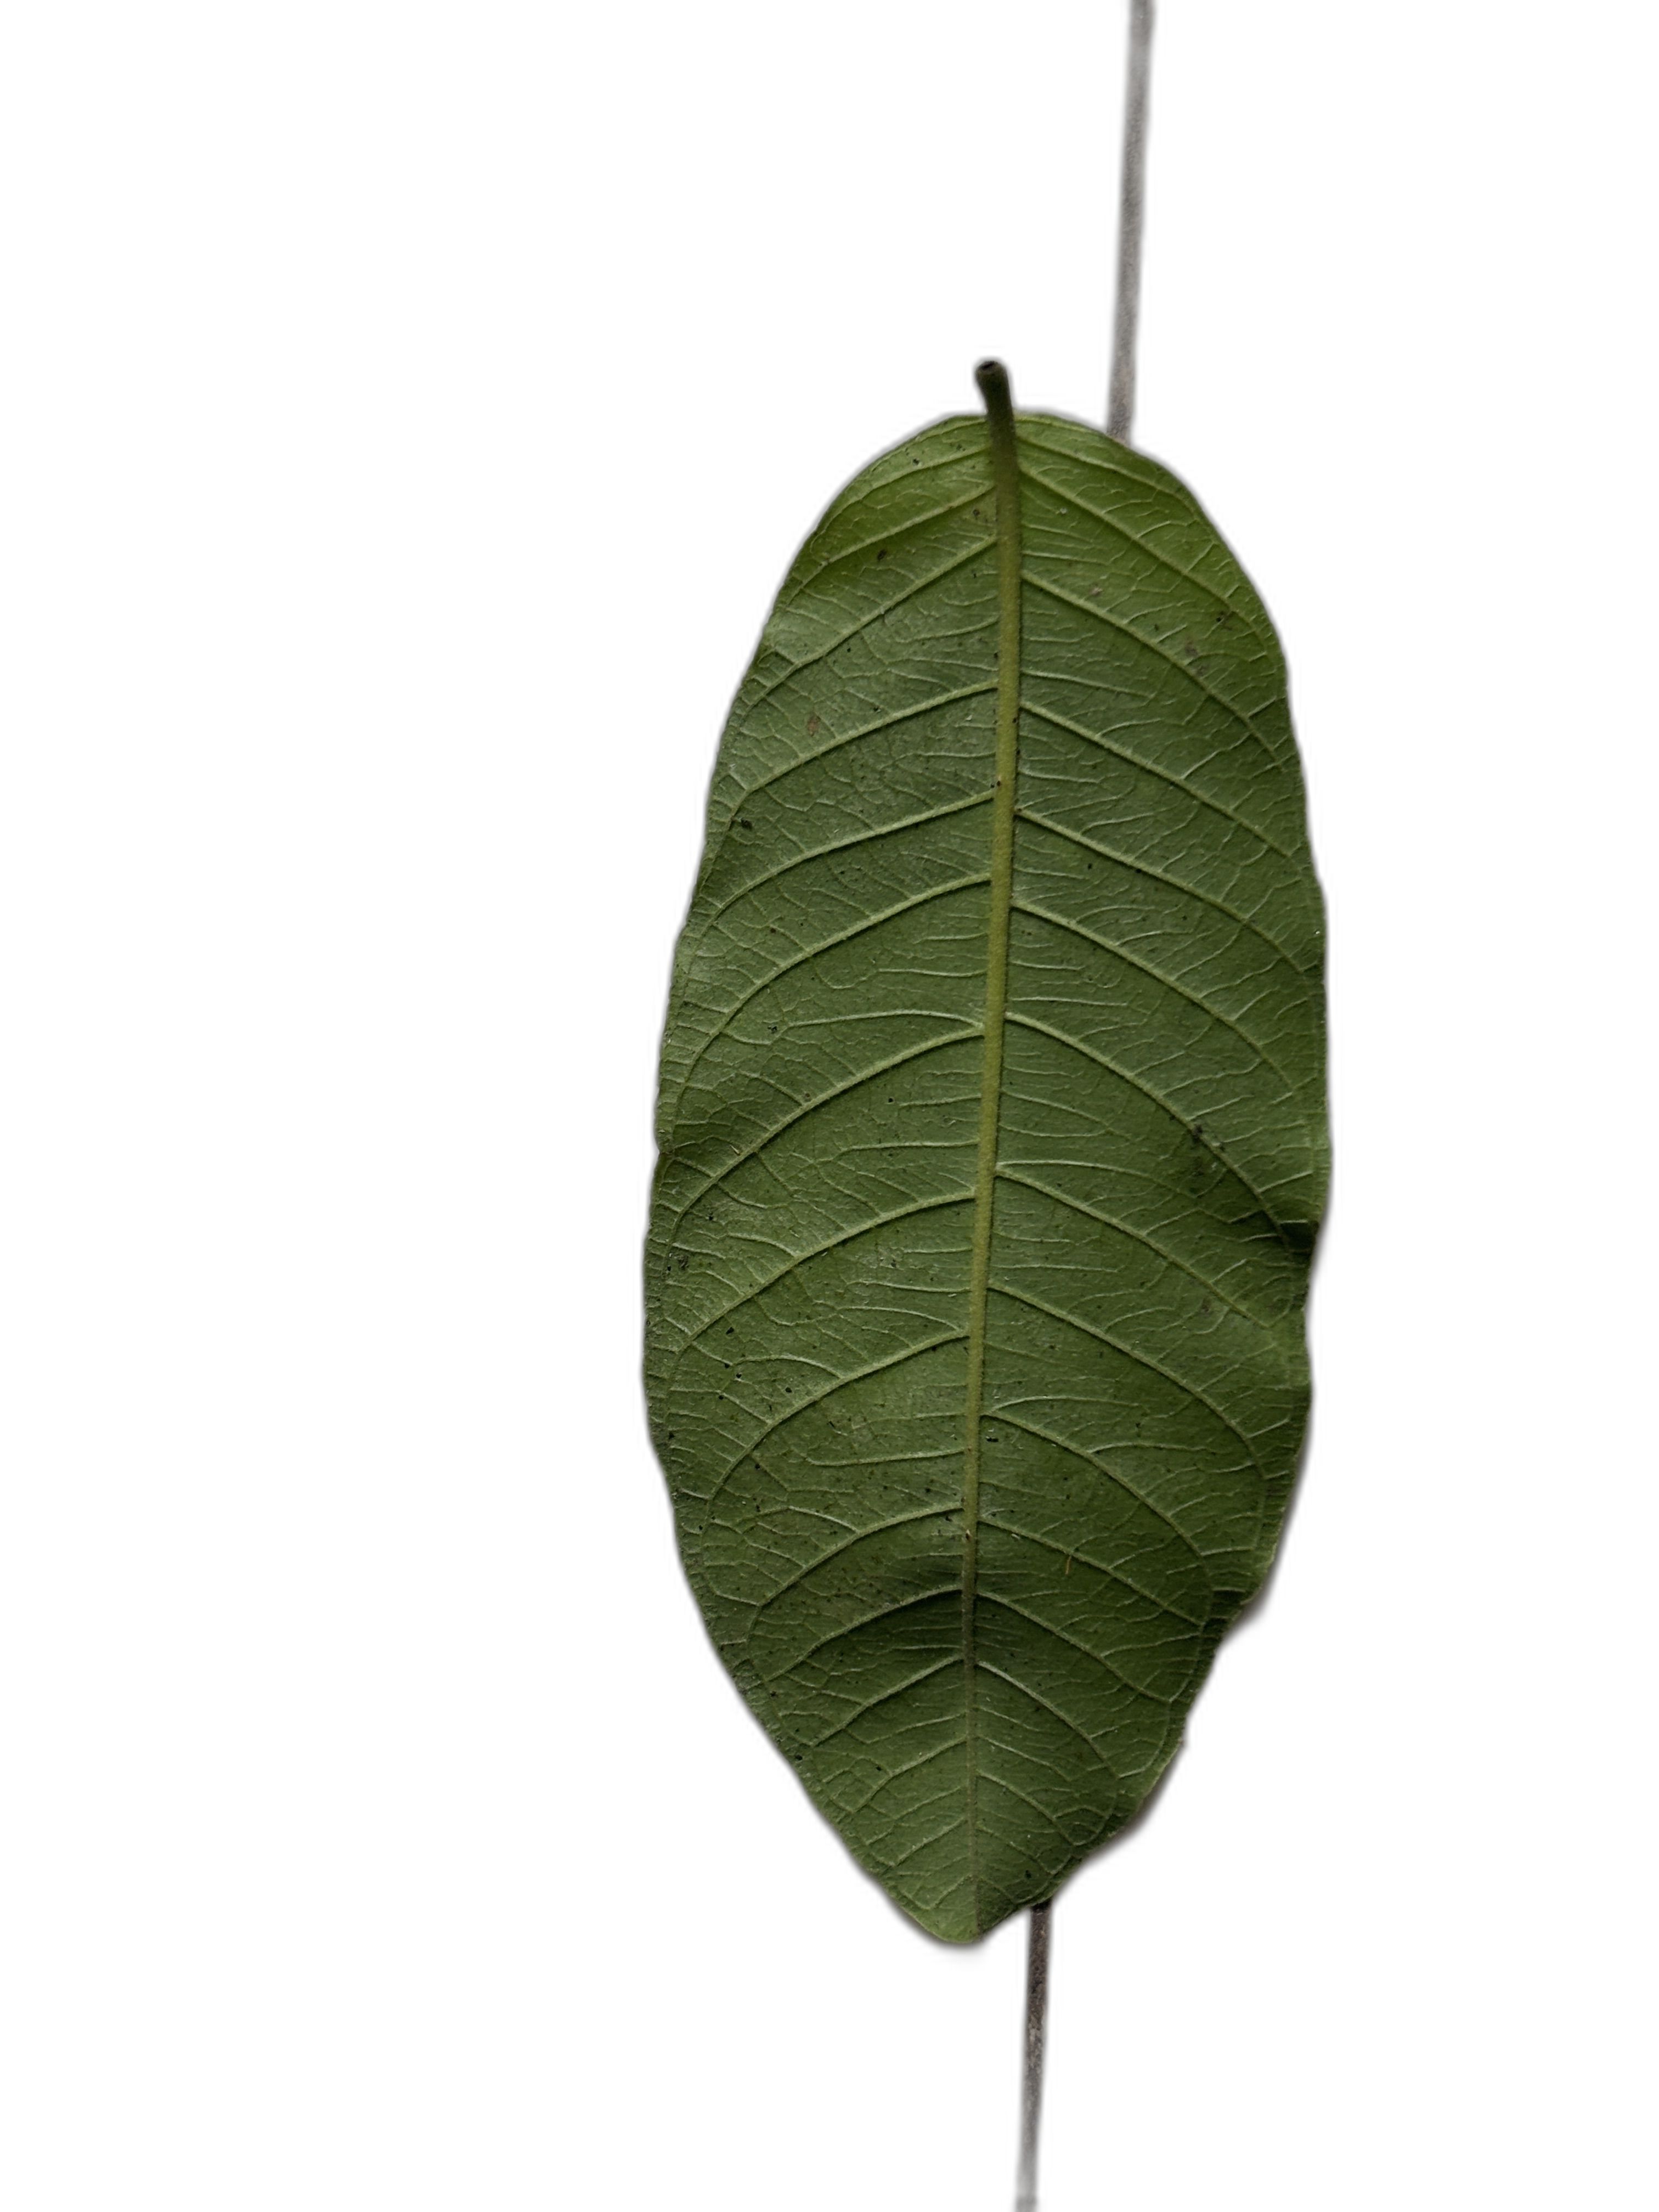
Plant part: leaf
Disease: Healthy